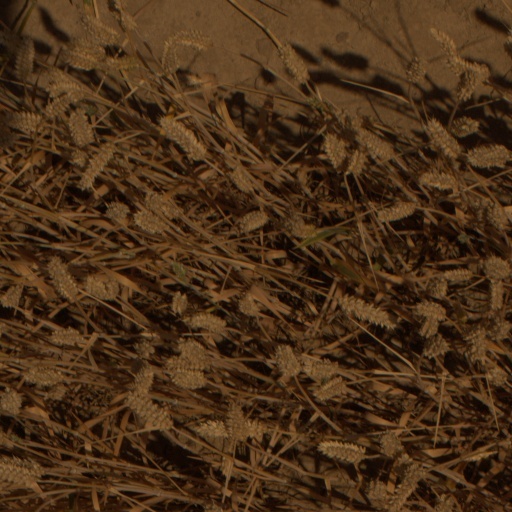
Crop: wheat